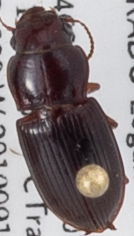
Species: Cratacanthus dubius
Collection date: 2019-09-18
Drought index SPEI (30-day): -0.26
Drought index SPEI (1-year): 0.454
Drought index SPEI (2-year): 0.8